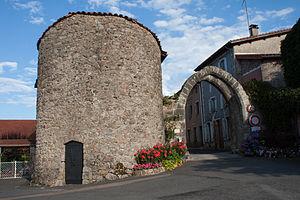
Porte de Bise à Cervières (42)
Cervières est une commune française située dans le département de la Loire, en région Auvergne-Rhône-Alpes, et faisant partie de Loire Forez Agglomération.